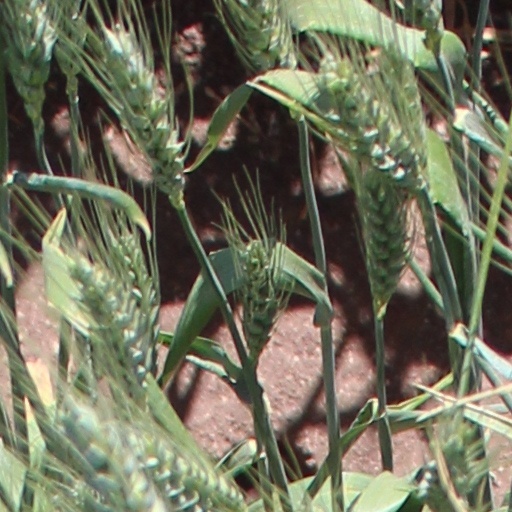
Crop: wheat